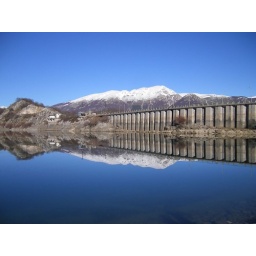
Broken mountain lake in Alfedena (Abruzzo)